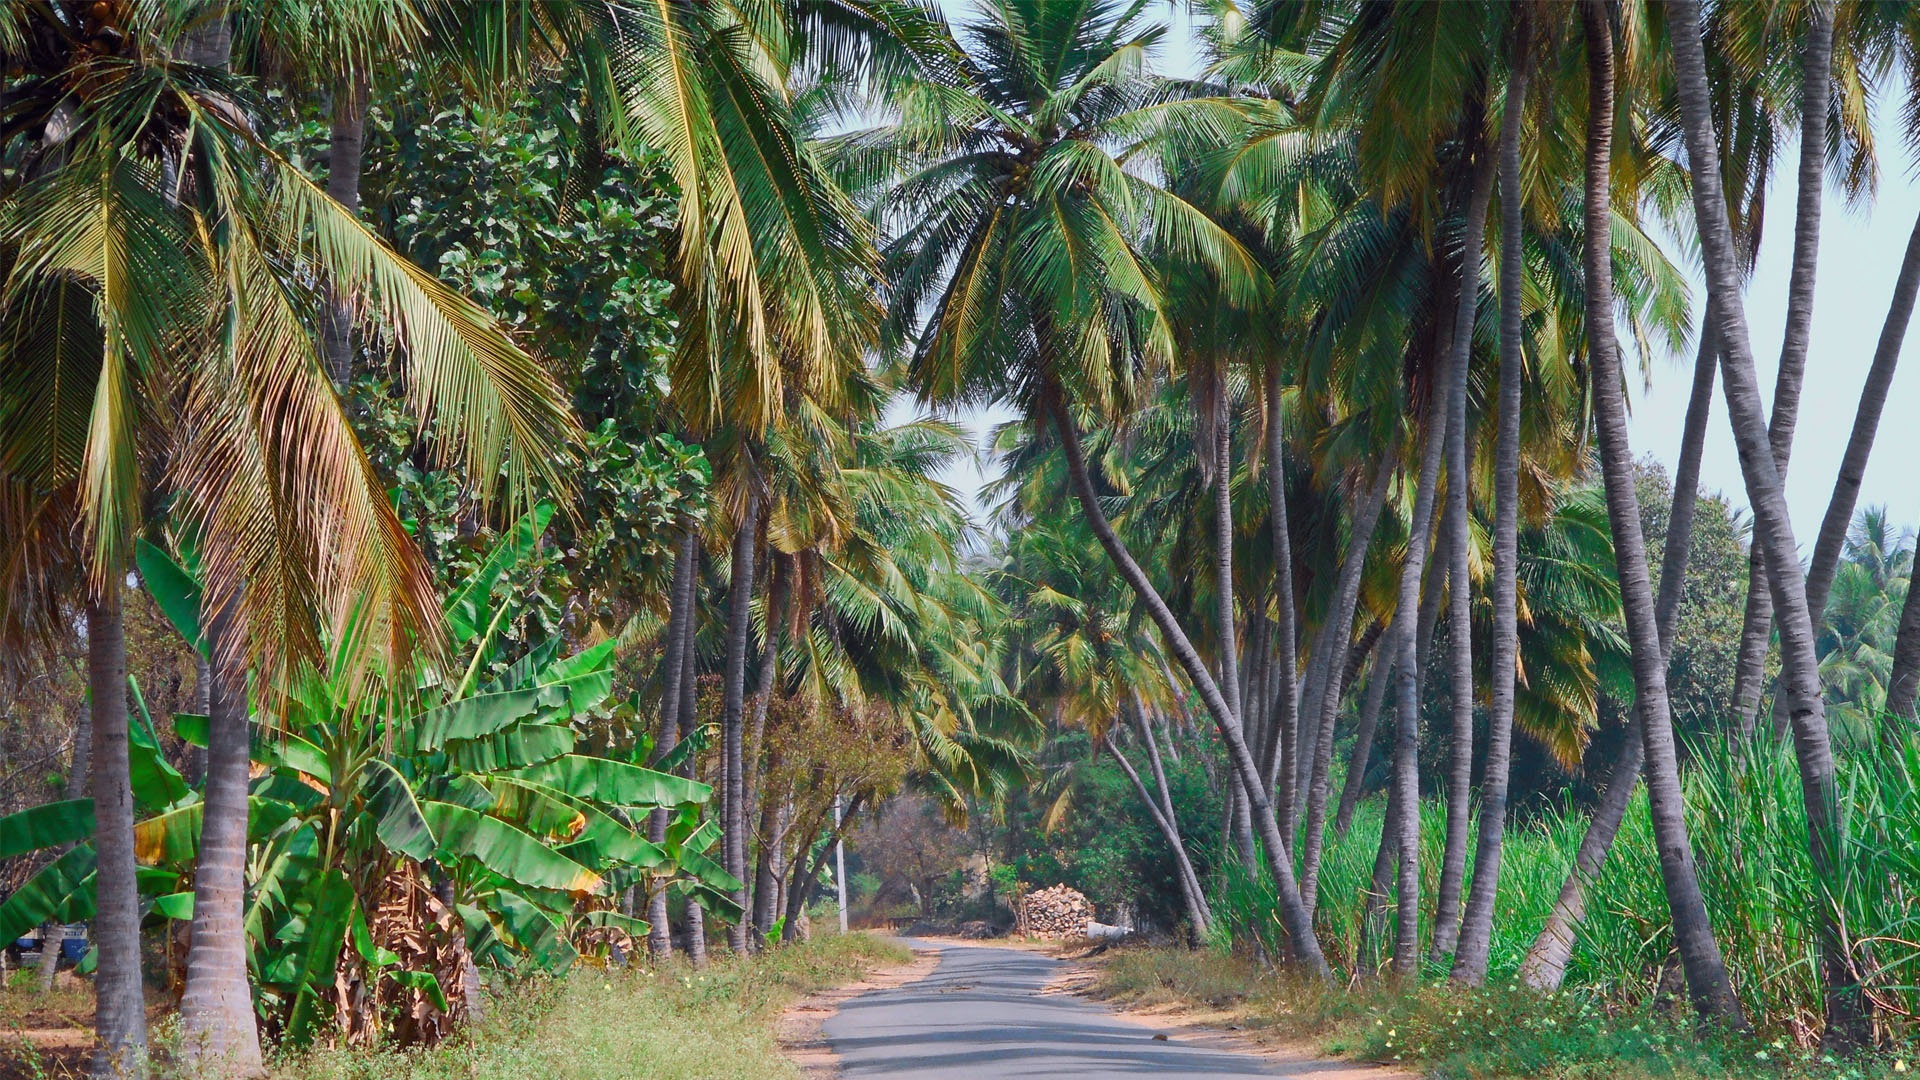
landscape, tree, nature, forest, plant, jungle, botany, garden, flora, coconut, vegetation, rainforest, plantation, habitat, tropics, ecosystem, natural environment, grass family, woody plant, arecales, palm family, elaeis